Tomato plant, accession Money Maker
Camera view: horizontal (90 deg, fisheye); turntable rotation: 210 degrees
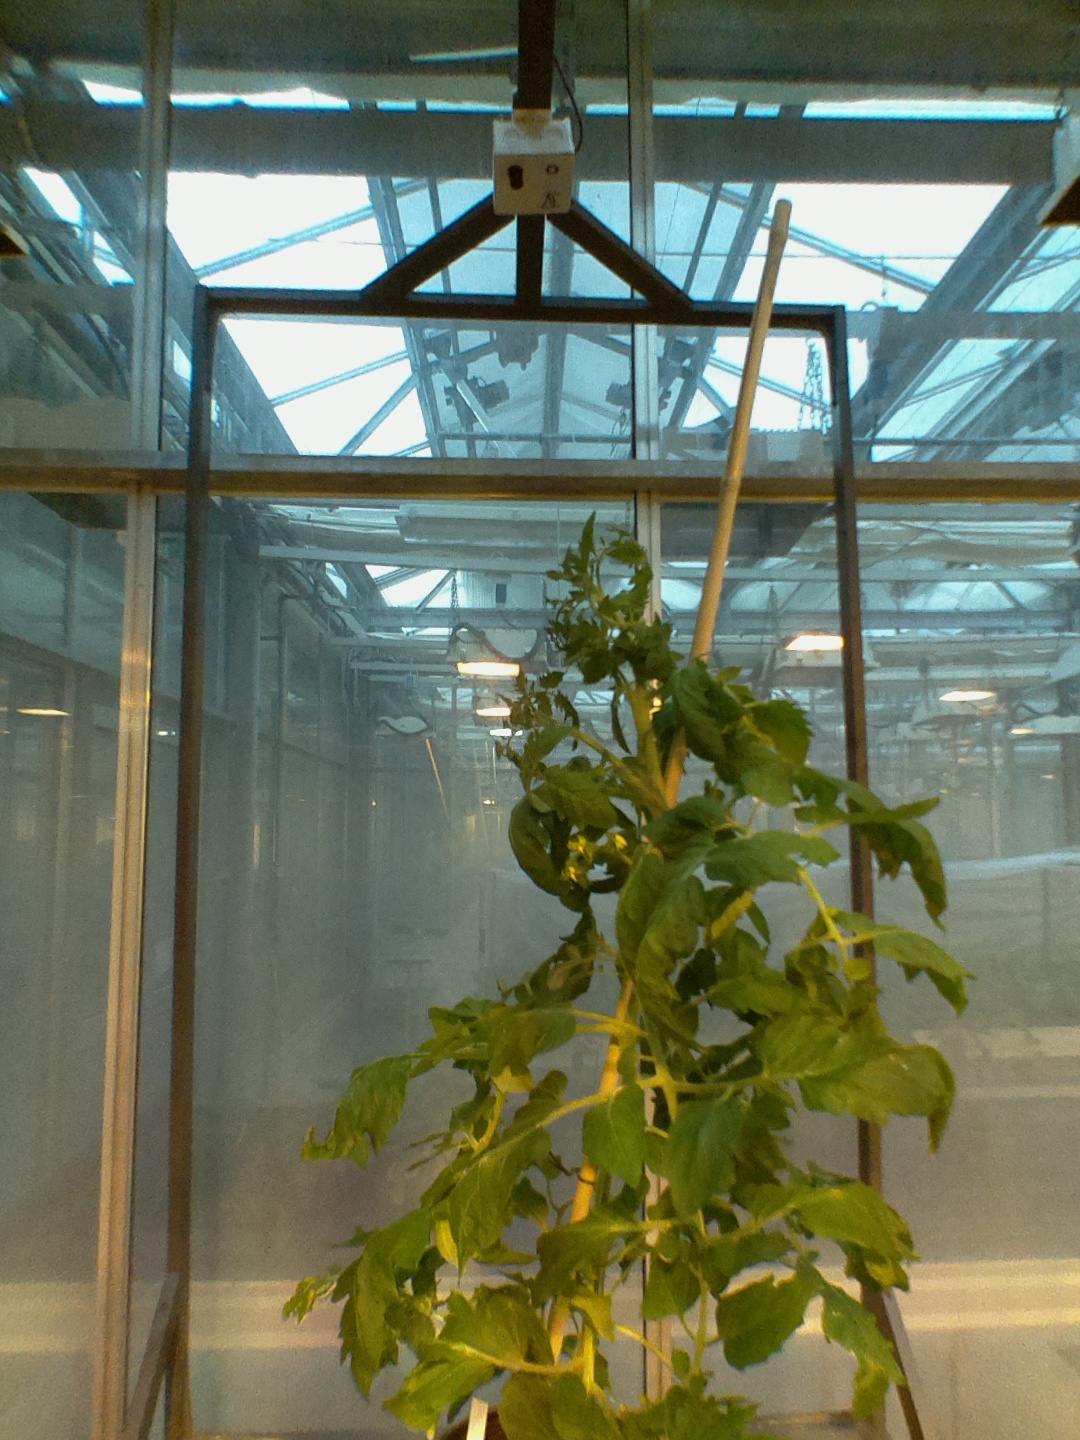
BBCH growth stage 66: Full flowering, 60%-70% of flowers open, more petals falling